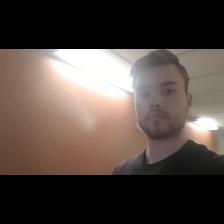
Label: Human